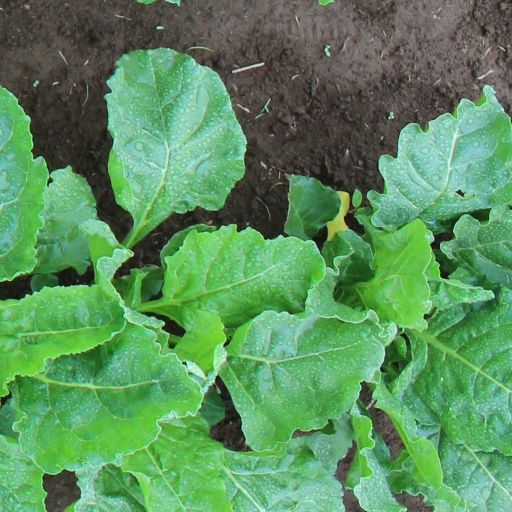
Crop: sugar beet